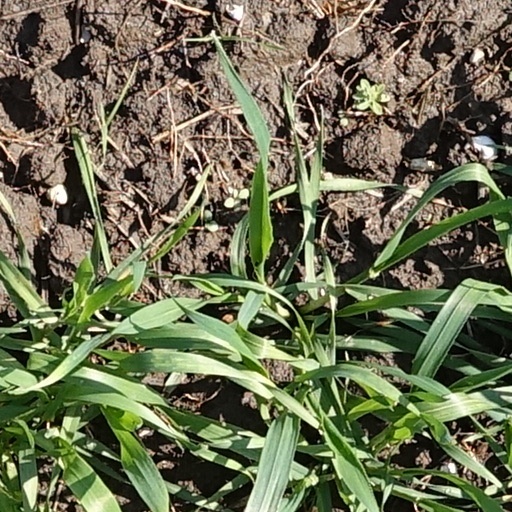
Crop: wheat